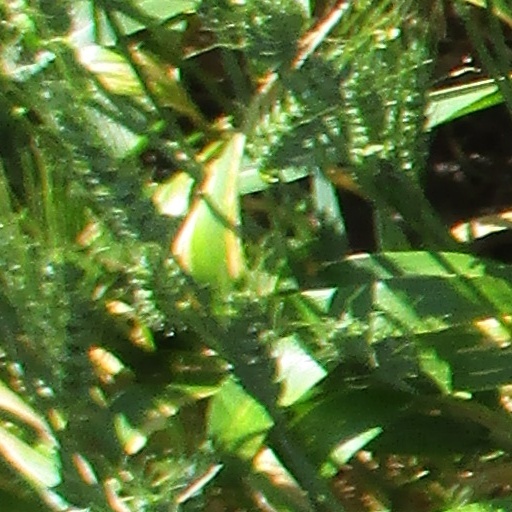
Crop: wheat